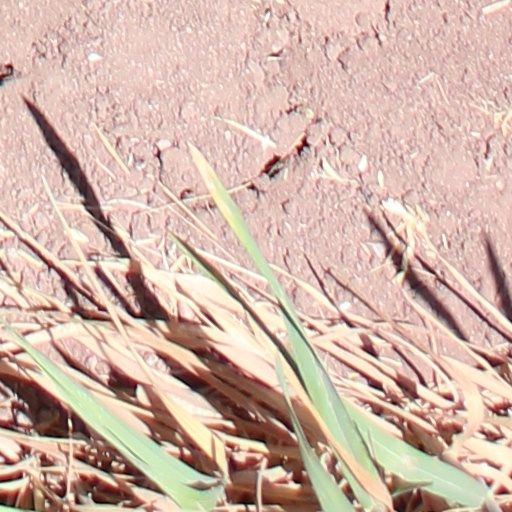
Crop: wheat